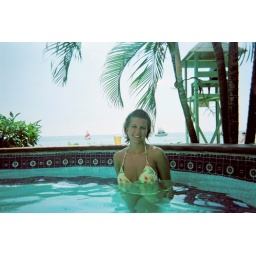
Heather hanging out in the pool under some palms trees on the beach below.